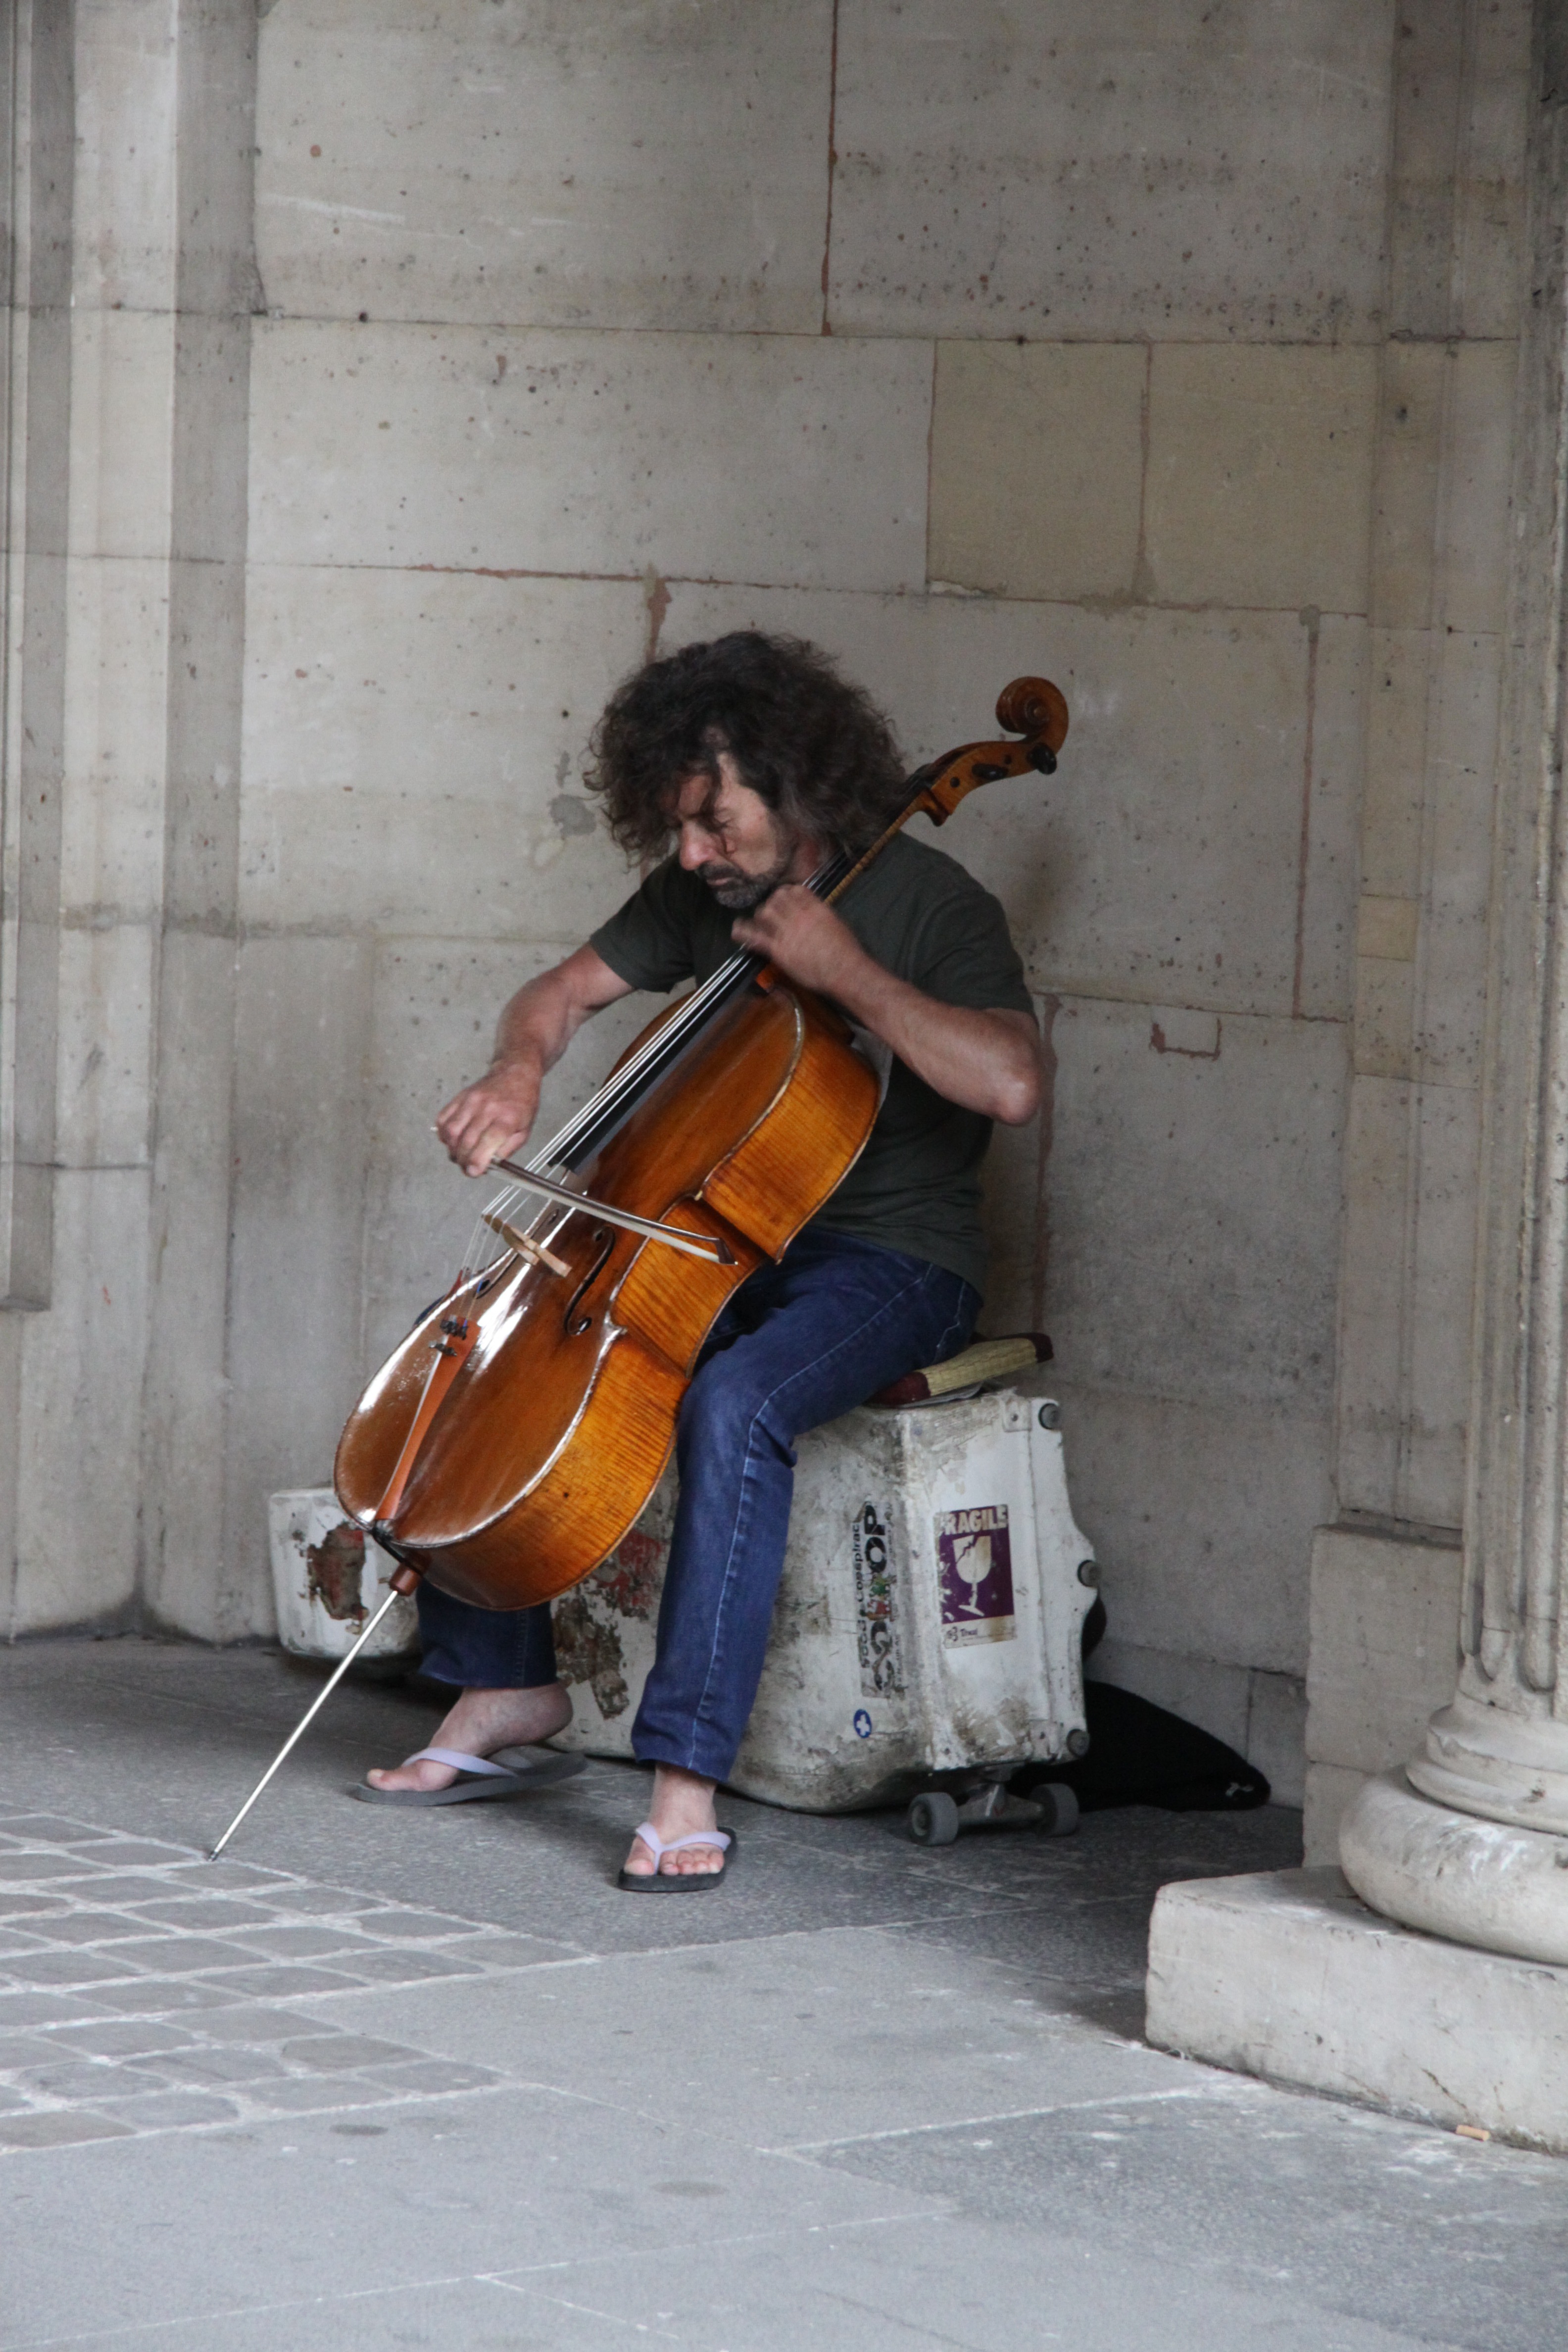
music, guitar, musician, musical instrument, violin, cello, guitarist, string instrument, bowed string instrument, violin family, plucked string instruments, howbow